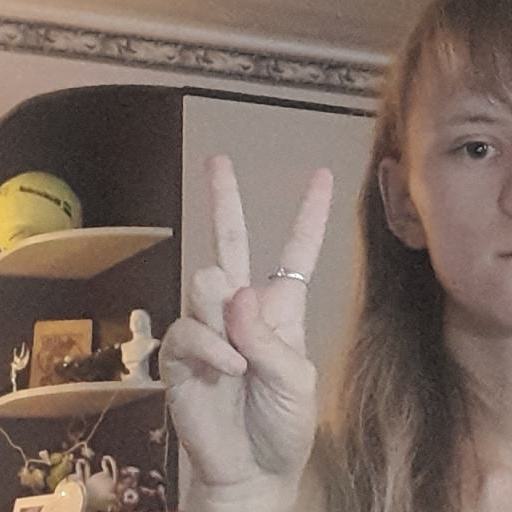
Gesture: peace